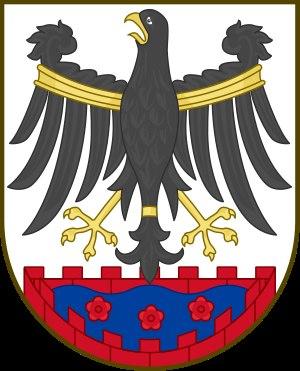
Roskilde est une ville et une commune située au Danemark, dans l'île de Sjælland. Elle est devenue une commune après la réforme communale du 1ᵉʳ janvier 2007 qui a réuni en une seule entité les anciennes municipalités de Roskilde, Ramsø et Gundsø.